Airtight's Revenge

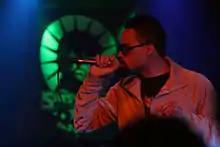
Bilal on tour in May 2008

Bilal worked on the album intermittently for approximately three years, with the singer saying he began creating its music "around 2008". While touring in response to the popularity of "Love for Sale", his controversially shelved but leaked album, Bilal began composing new music on his computer using the digital audio workstation GarageBand. Recalling the process, he says, "It sort of starts on the piano and then I go to the Garage Band and make, like, a little sketch of something I can sing to and then go from there. It allows me play around with the shape of the song more." The songs were variously written in New York, Los Angeles, Philadelphia, and Amsterdam.